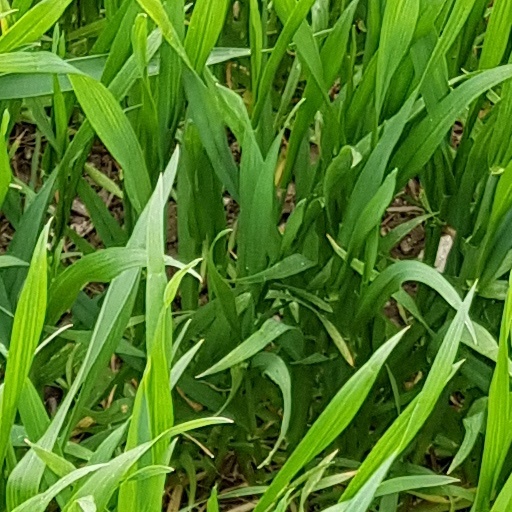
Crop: wheat